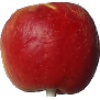
Label: Apple Red Yellow 1